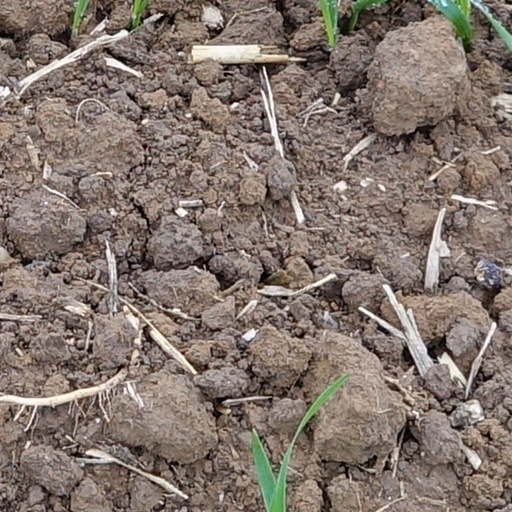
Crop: wheat